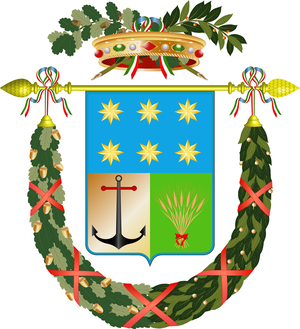
La province de Crotone est une province italienne situé dans la région de Calabre.
Crucoli est une commune italienne de la province de Crotone située dans la région Calabre en Italie.
Mesoraca est une commune italienne de la province de Crotone dans la région Calabre.
Rocca di Neto est une commune italienne de la province de Crotone dans la région Calabre en Italie.